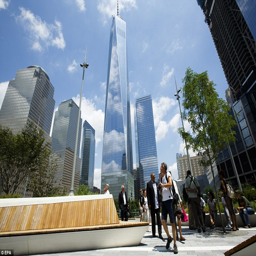
people walk through tourist attraction on the first day the park was open to the public